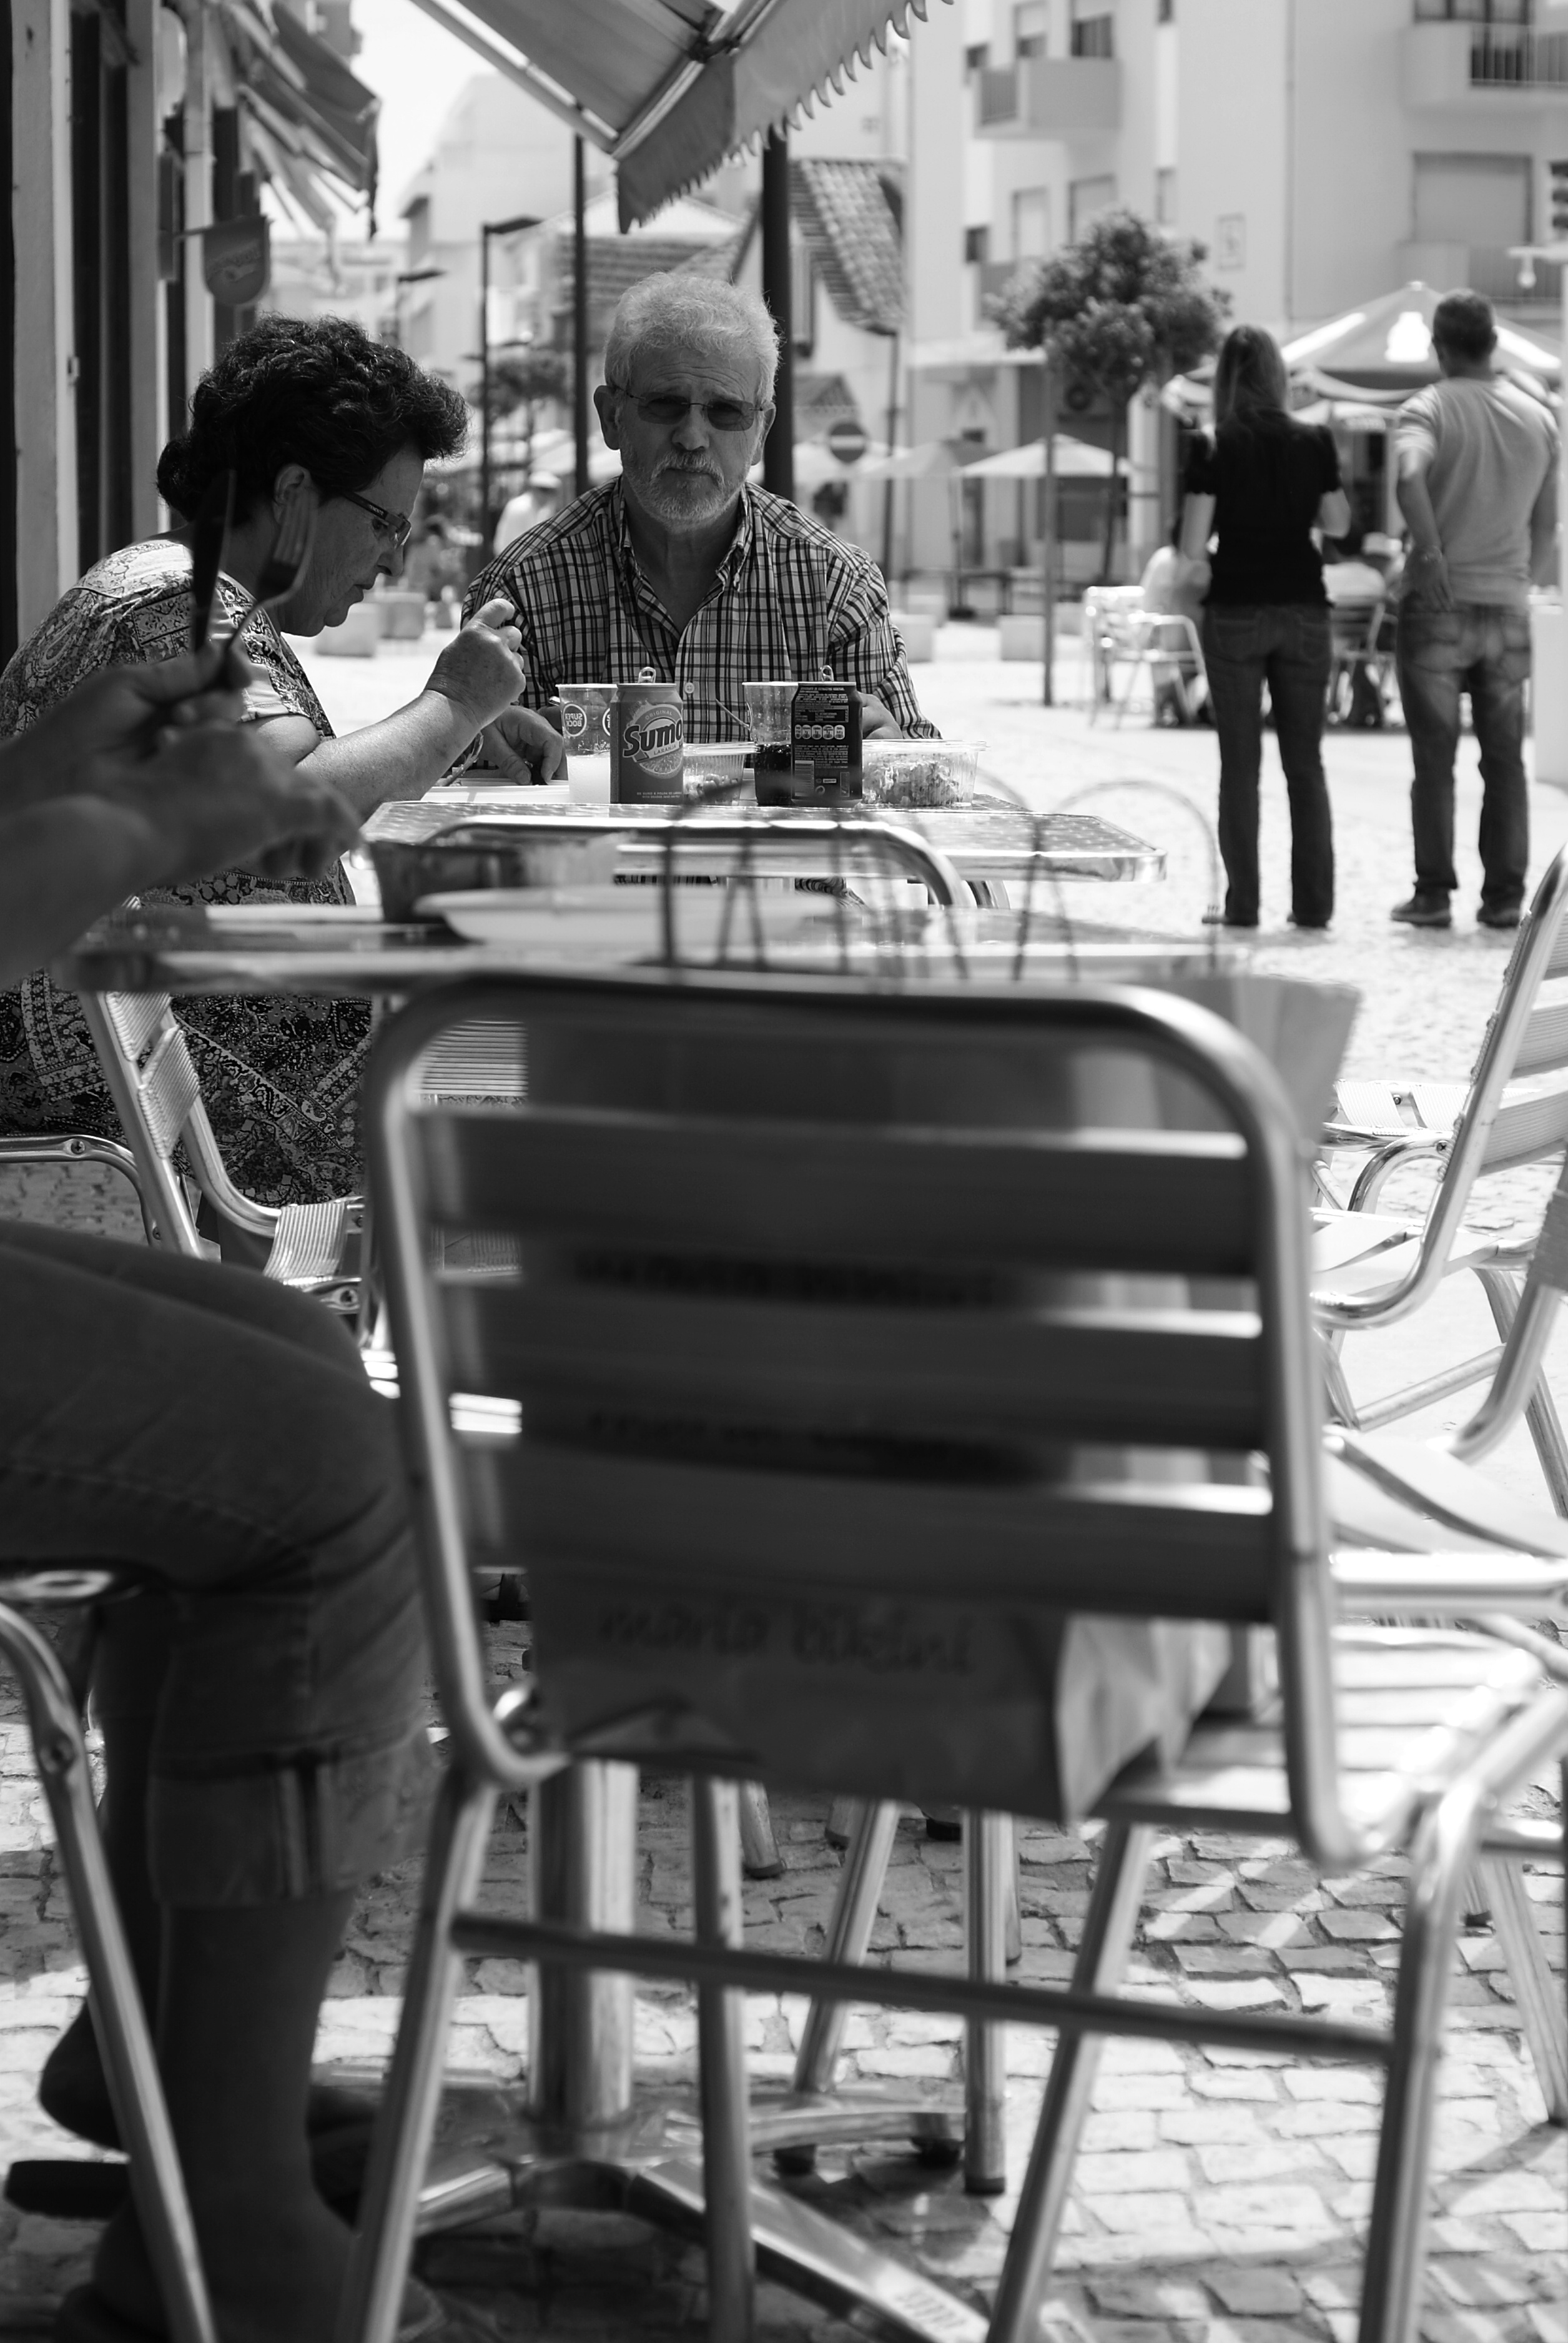
black and white, people, road, white, street, photography, urban, social, lens, sitting, black, monochrome, streetphotography, blackandwhite, blackwhite, streets, 50mm, moments, infrastructure, public, photograph, prime, sony, pretoebranco, rua, streetphoto, image, moment, unposed, pretobranco, sp, dslra200, inpublic, fotografiaderua, streetmoments, lavinha, sal50f18, monochrome photography